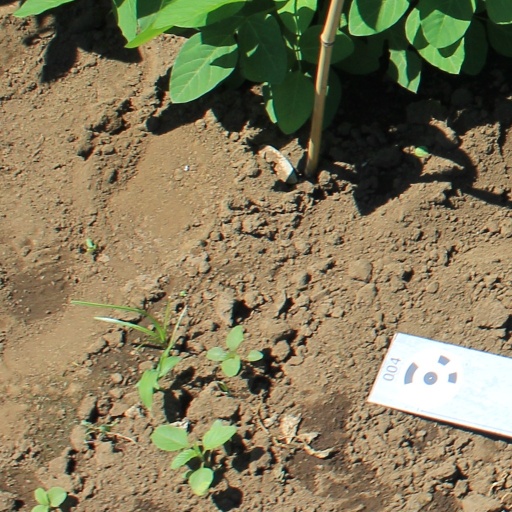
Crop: soybean